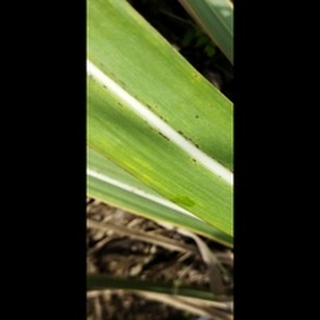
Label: sugarcane_rust